Zadar

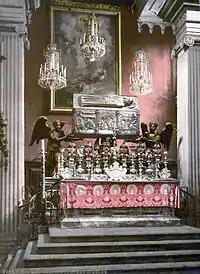
Chest of Saint Simeon photographed around 1900

At the beginning of the 9th century the Zadar bishop Donatus and the city duke Paul mediated in the dispute between the Holy Roman empire under Pepin and the Byzantine Empire. The Franks held Zadar for a short time, but the city was returned to Byzantium by a decision of the 812 Treaty of Aachen.